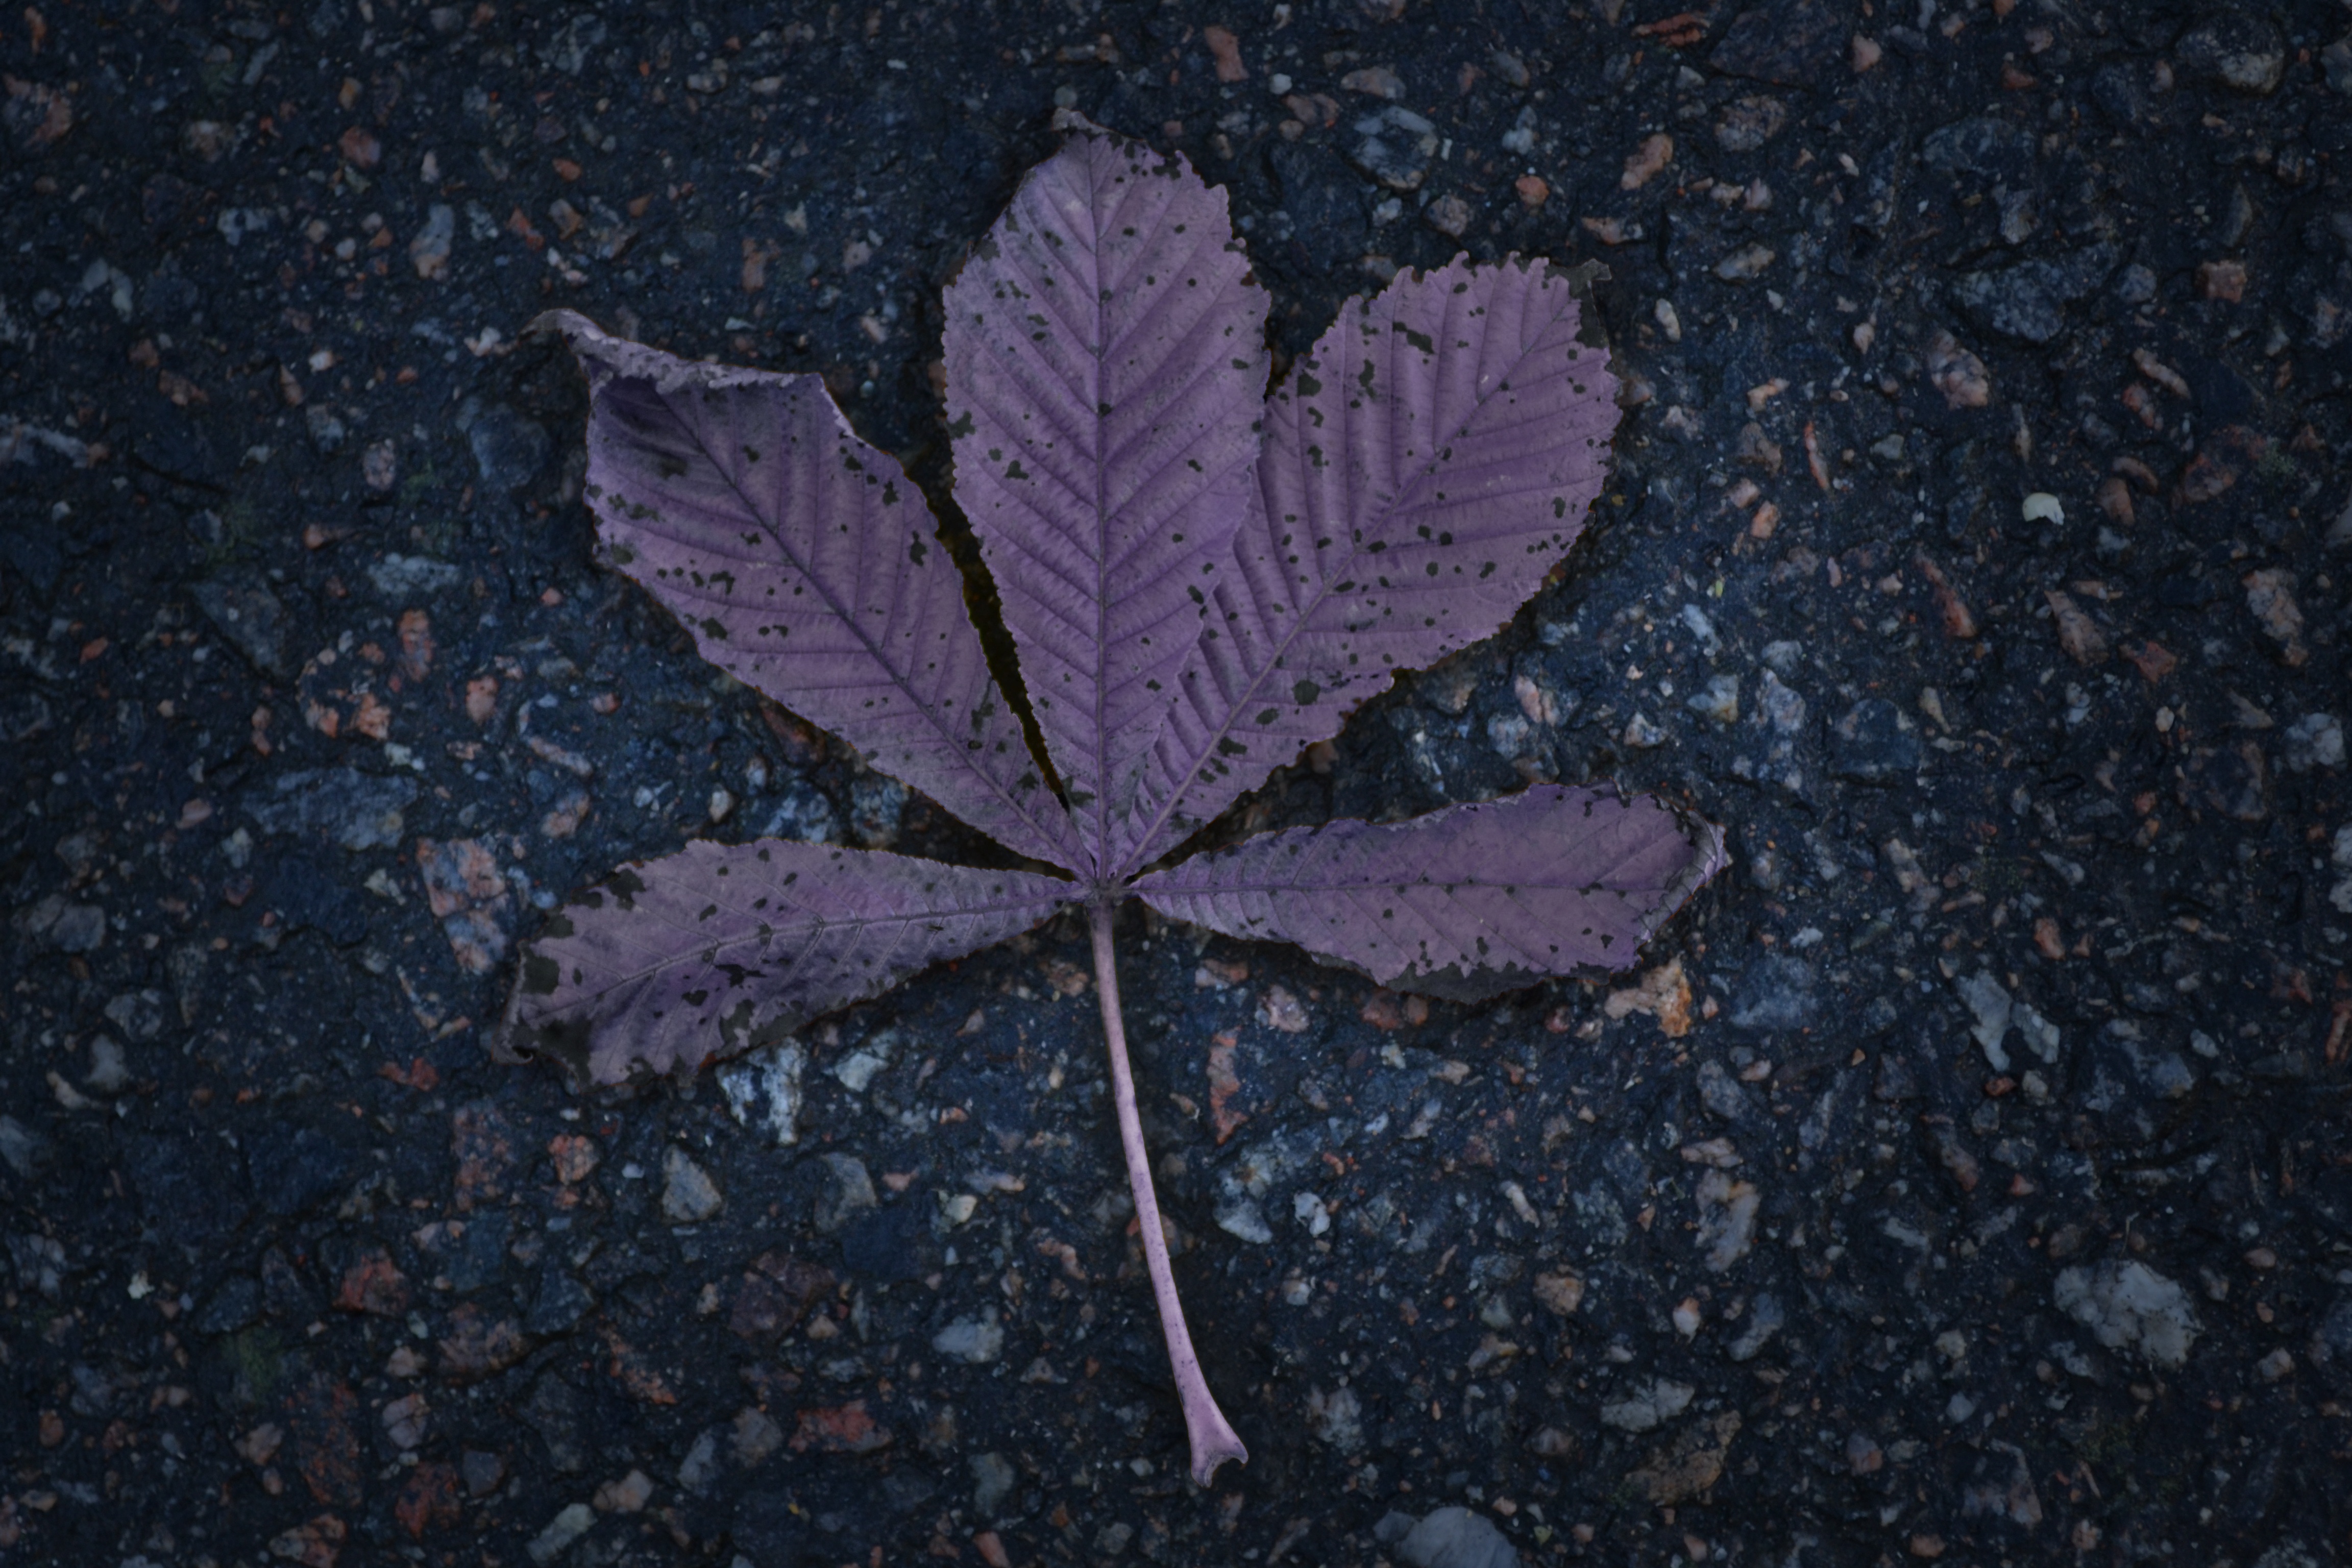
tree, plant, leaf, flower, petal, frost, autumn, soil, maple tree, maple leaf, picture, leave, woody plant